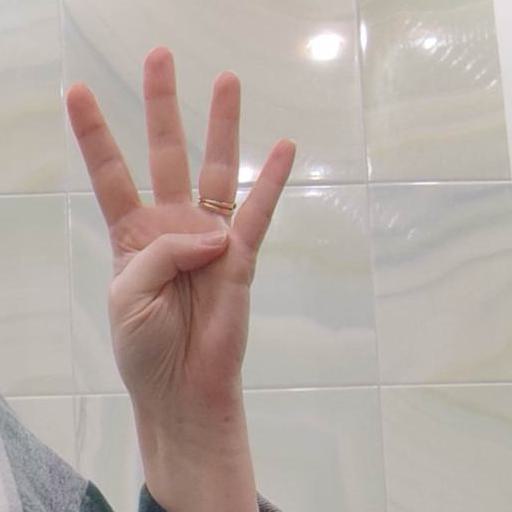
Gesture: four